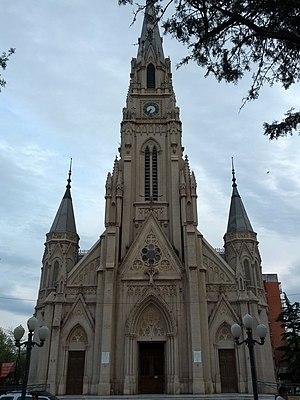
La province de Buenos Aires est la province la plus grande, la plus riche et la plus peuplée d'Argentine, bien que la municipalité de la ville de Buenos Aires, capitale de la République argentine n'en fasse pas partie. La province avait 15 625 084 habitants en 2010. L'agglomération du grand La Plata, sa capitale, en avait 799 523 la même année.